The Day of the Triffids (film)

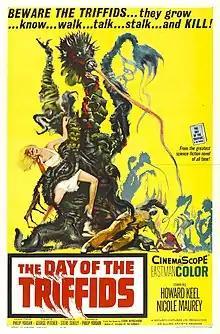
U.S. theatrical release poster by Joseph Smith

The Day of the Triffids is a 1963 British science fiction horror film in CinemaScope and Eastmancolor, produced by George Pitcher and Philip Yordan and directed by Steve Sekely. It stars Howard Keel and Nicole Maurey and is loosely based on the 1951 novel of the same name by John Wyndham. The film was released in the UK by the Rank Organisation and in the US by Allied Artists.